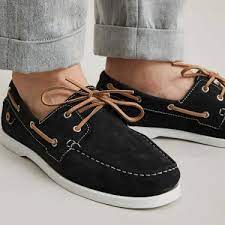
Label: Boat